History of Paris (1946–2000)

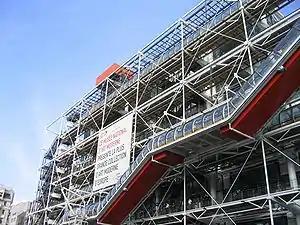
The Pompidou Center, the city's major museum of modern art (1977), surprised Parisians by putting all its internal plumbing and infrastructure on the outside.

Two of the projects of residential towers were especially large; 29 hectares along the banks of the Seine at Beaugrenelle, and 87 hectares between Place de l'Italie and Tolbiac. Blocks of old buildings were torn town and replaced with residential towers.